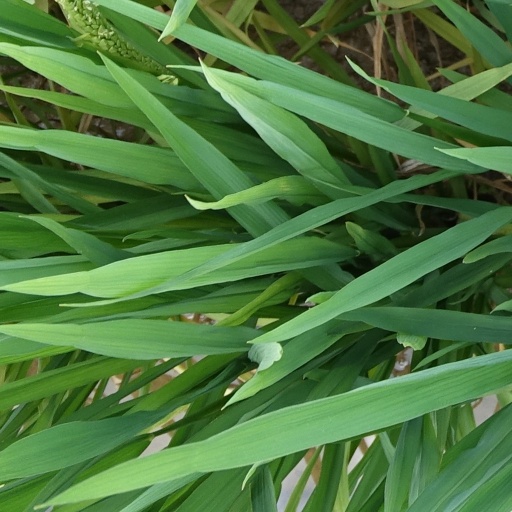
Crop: rice